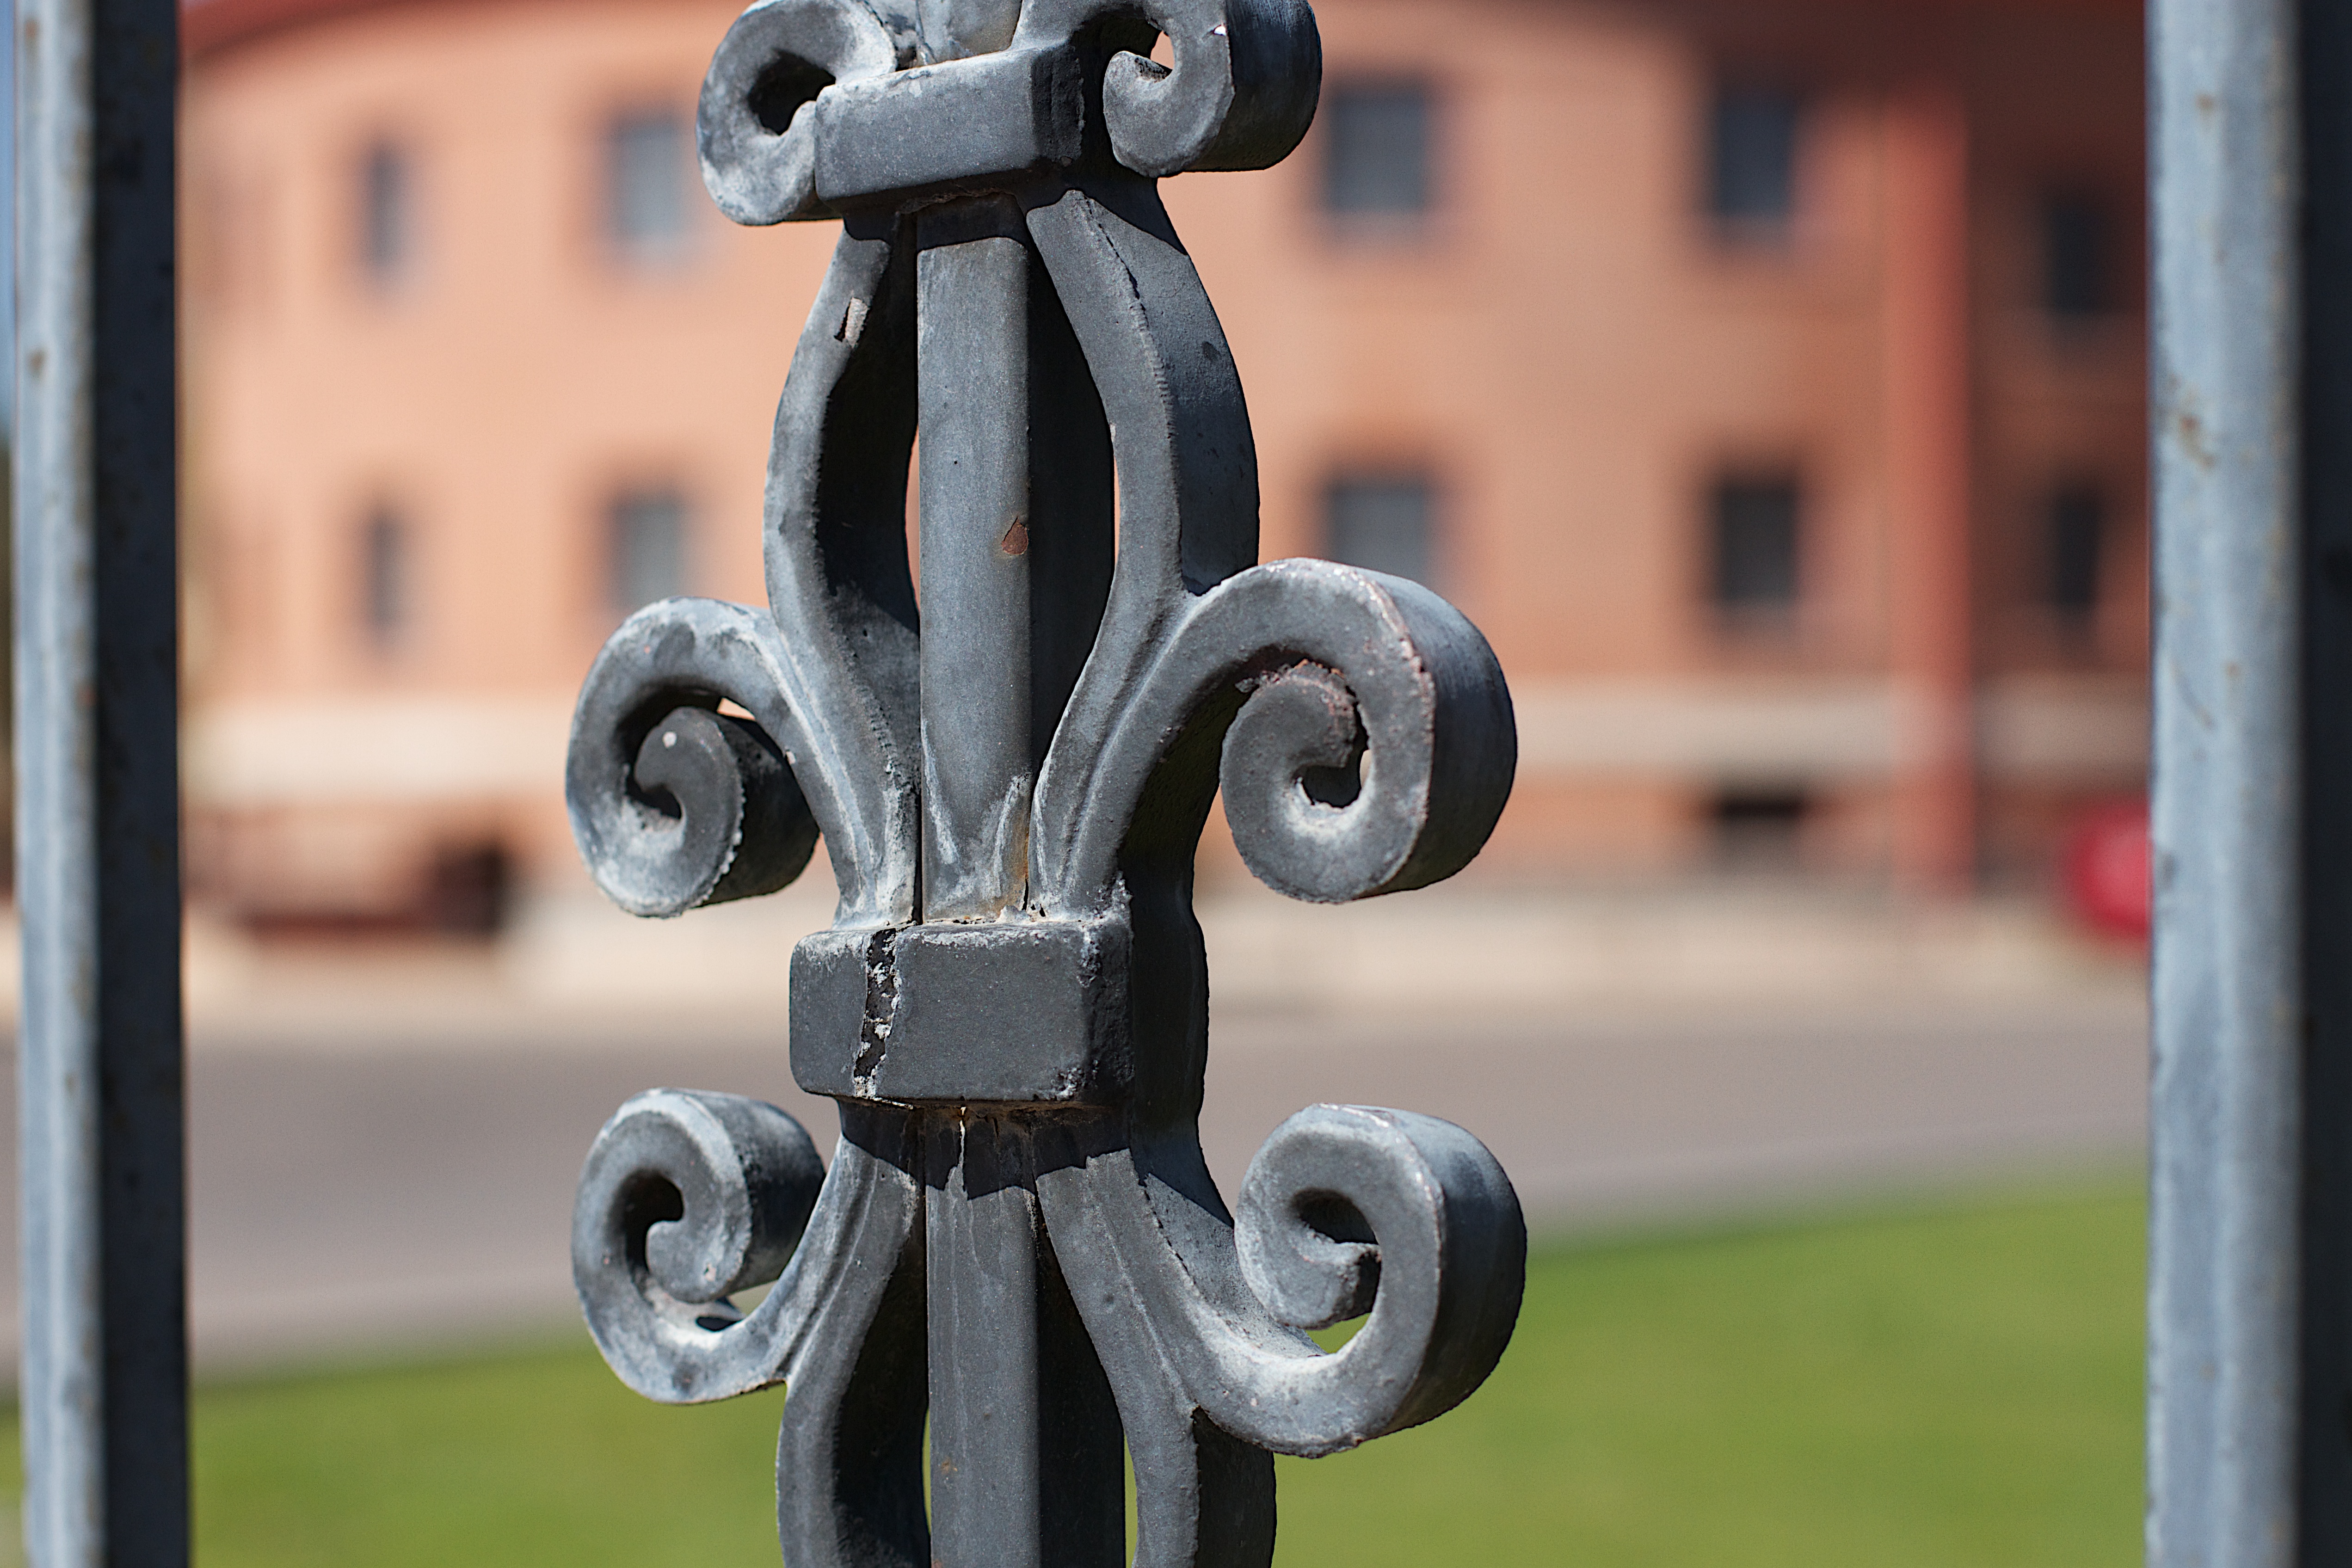
wheel, bicycle, vehicle, sculpture, single lens reflex camera